New York Times Youth Forum

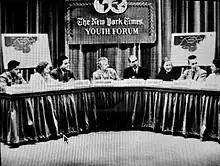
Publicity shot

New York Times Youth Forum was a public affairs program, sponsored by "The New York Times" and aired Sundays at 5pm EST on the now-defunct DuMont Television Network from September 14, 1952, to June 14, 1953. The host was Dorothy Gordon (born Dorothy Lerner, 1889–1970), who continued to host the show on WABD from the time the network closed in 1956 until 1958 when it moved to WRCA-TV (now WNBC).